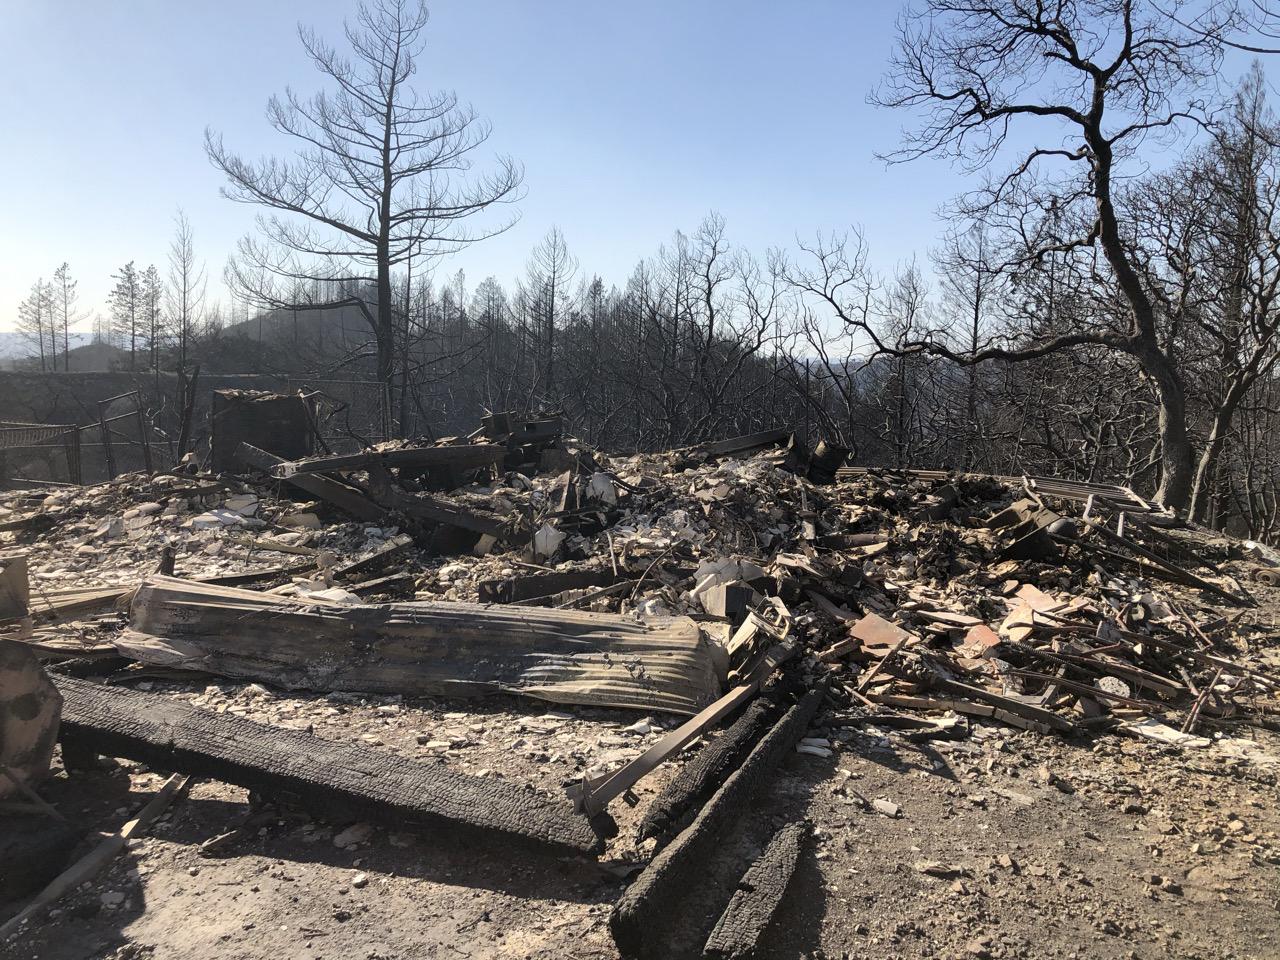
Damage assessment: destroyed